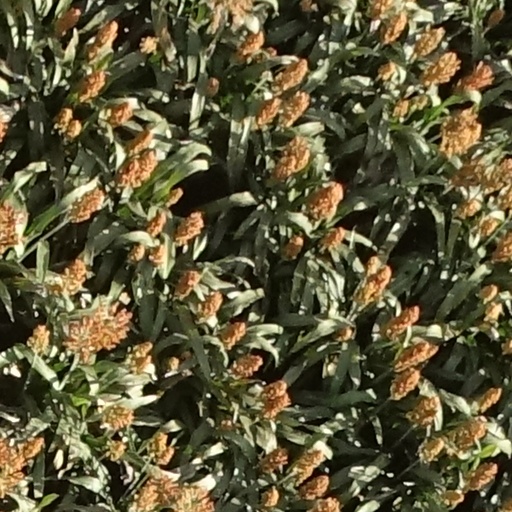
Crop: sorghum